Bugzy Malone

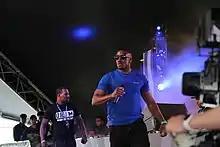
Malone (right) at the Glastonbury Festival, 2016

Aaron Daniel Davies (born 20 December 1990), known professionally as Bugzy Malone, is a British rapper and actor from Manchester, England. Malone has been described as one of the key artists instigating a "grime revival" moving the UK urban scene away from more commercially oriented music, and the first artist in the grime genre from Manchester to commercially succeed in the UK.